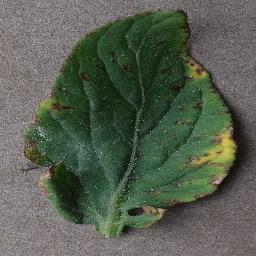
Label: Tomato___Bacterial_spot